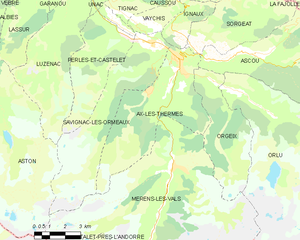
Carte des communes françaises: Ax-les-Thermes
Ax-les-Thermes est une commune française, située dans le département de l'Ariège en région Occitanie.